Carolina Panthers

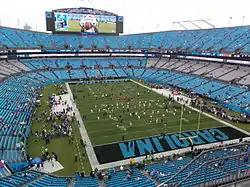
Inside Bank of America Stadium in 2015

On January 7, 2020, the Panthers hired Baylor head coach Matt Rhule as head coach. On January 15, 2020, Luke Kuechly announced his retirement from the league. On March 17, 2020, the Panthers signed Teddy Bridgewater to a three-year $63 million contract. On March 24, the Carolina Panthers released their 2011 first overall pick and 2015 MVP quarterback Cam Newton. The Panthers had a difficult 2020 season, losing several close games. They would finish 5–11 for the second straight year.